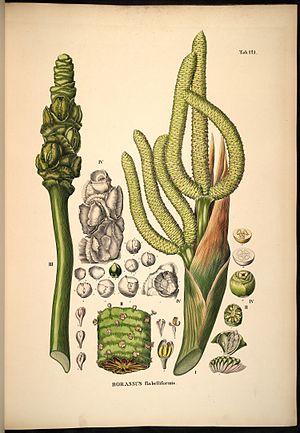
Le Palmier de Palmyre, aussi appelé palmier à sucre, mais d'autres espèces portent aussi ce nom, ou encore Palmier rônier, est un arbre tropical de la famille des Arécacées, souvent cultivé en Asie du Sud et du Sud-Est à diverses fins et notamment pour la production de sucre.